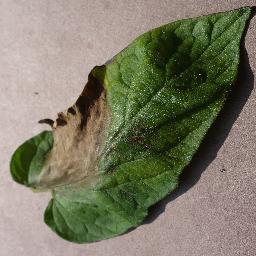
Label: Tomato___Late_blight